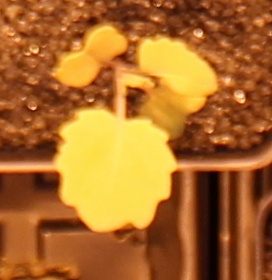
Label: Canola